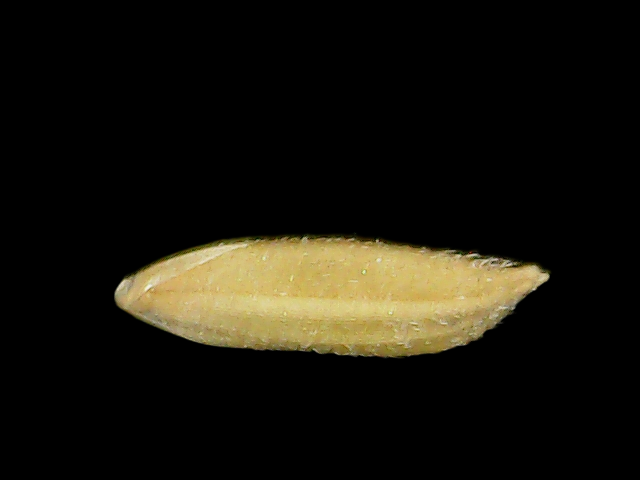
Rice variety: Binadhan17